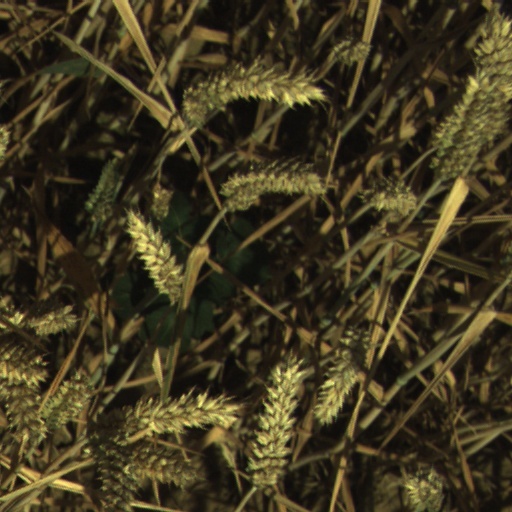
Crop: wheat